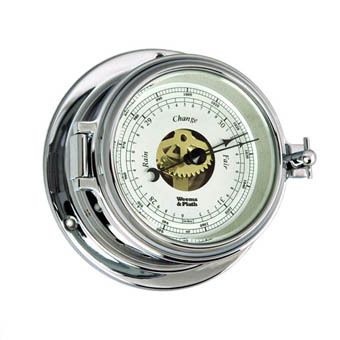
Endurance II 105 Quartz Barometer Chrome
Light, strong and durable, the Endurance II Chrome Open Dial Barometer is a holosteric or aneroid type which measures atmospheric pressures mechanically without the use of liquids. The movement is temperature compensated, fully adjustable with inch and millibar scales and is calibrated for altitudes to 3,500 feet above sea level. Maintenance free, ultra-hard protective coating Guaranteed not to tarnish or scratch Weather resistant Beveled glass crystal Traditional porthole front opening bezel Mounting methods for boat or shore Wood base in mahogany or black finish available separately (105SM & 105SB) AA battery included Lifetime warranty on finish and movement Dimensions 105: Dial: 3 1/5" (81 mm) Base: 4 3/4" (120 mm) Depth: 2 1/8" (55 mm) Wt: 0.8 lbs (363 g)
Brand: BookHarbour
Category: Hardware > Tools > Measuring Tools & Sensors > Barometers > Aneroid Barometers